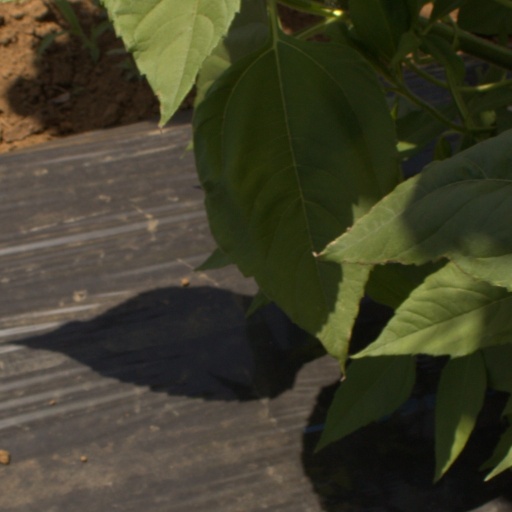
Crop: Jerusalem artichoke